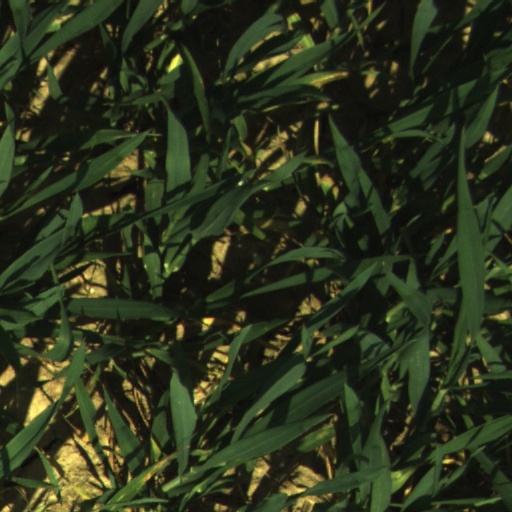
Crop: wheat